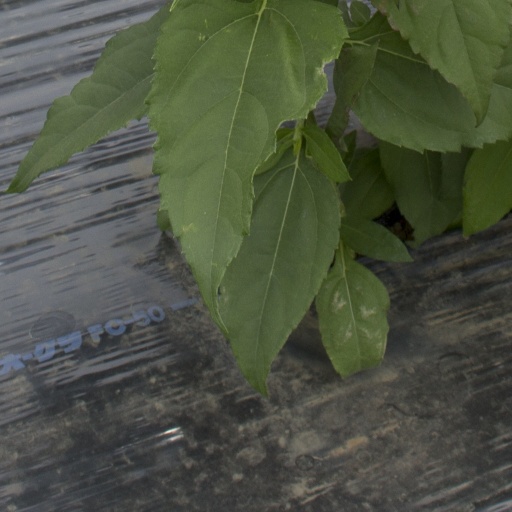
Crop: Jerusalem artichoke